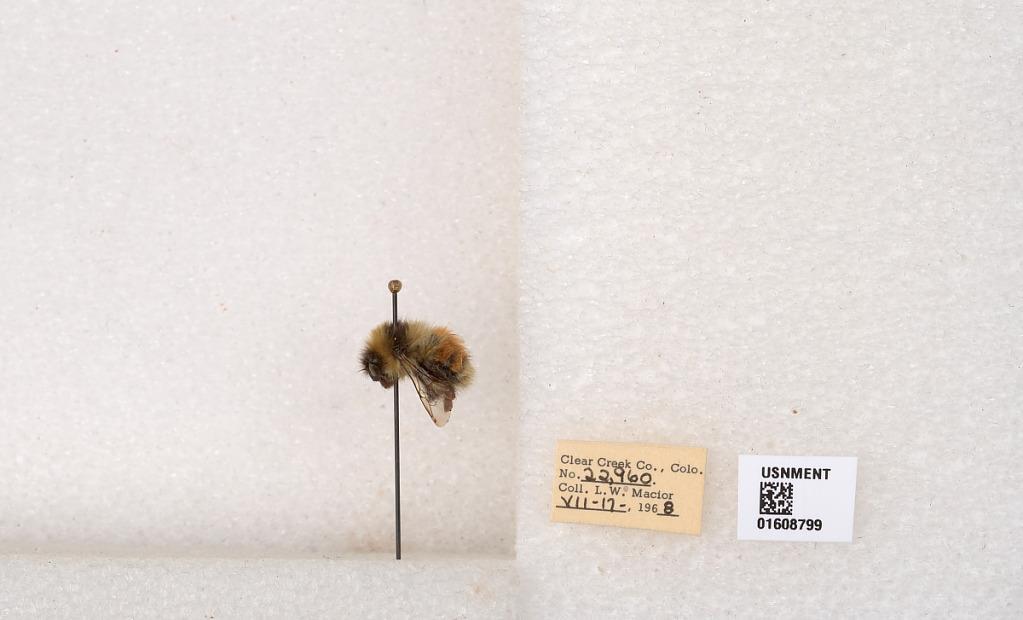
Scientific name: Bombus (Pyrobombus) sylvicola Kirby
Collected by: L. Macior
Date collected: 1968-7-17
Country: United States
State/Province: Colorado
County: Clear Creek
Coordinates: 39.6891, -105.644